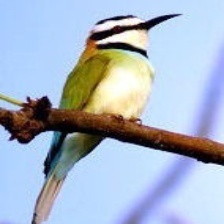
Species: WHITE THROATED BEE EATER
Scientific name: MEROPS ALBICOLLIS
ImageNet parent category: bee_eater